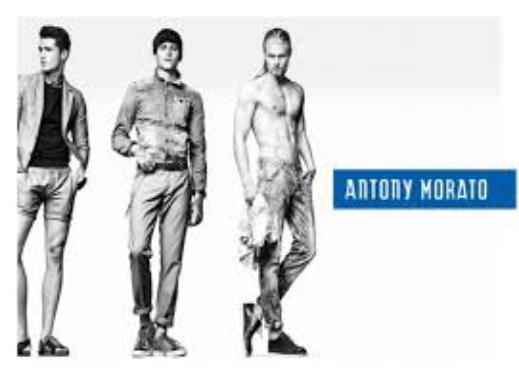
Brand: Antony Morato
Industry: Clothes